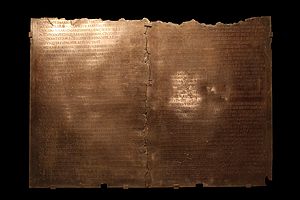
Lyon Tavlen
Lyon Tavlen, i Gallo-Romansk museet, Lyon
Lyon Tavlen er en bronzetavle med transkription af en tale givet af den romerske kejser Claudius. Den overlevende bund-fragment af tavlen var fundet i 1528 af en fransk tøjkøbmand i hans vingård på La Croix-Rousse-bakken i Lyon. Tavlen kan på nuværende tidspunkt ses i Gallo-Romanske museet i Lyon.